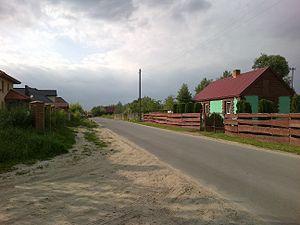
Wólka Kozodawska est un village polonais de la gmina de Piaseczno dans la powiat de Piaseczno de la voïvodie de Mazovie dans le centre-est de la Pologne.